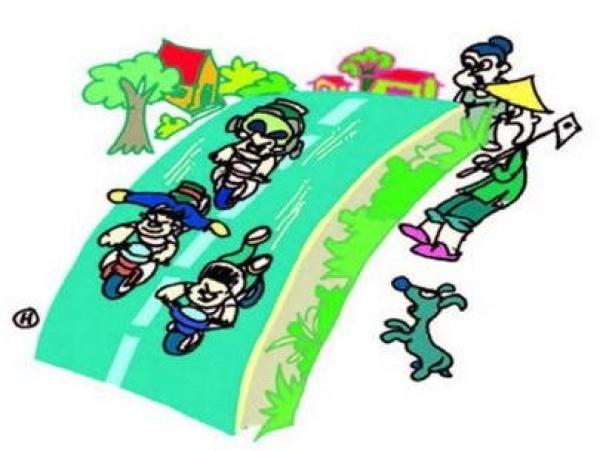
bên trong bức tranh có một vài chiếc xe đang chạy trên đường